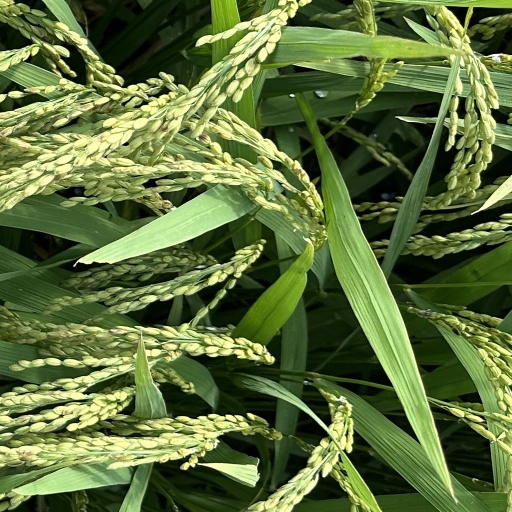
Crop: rice